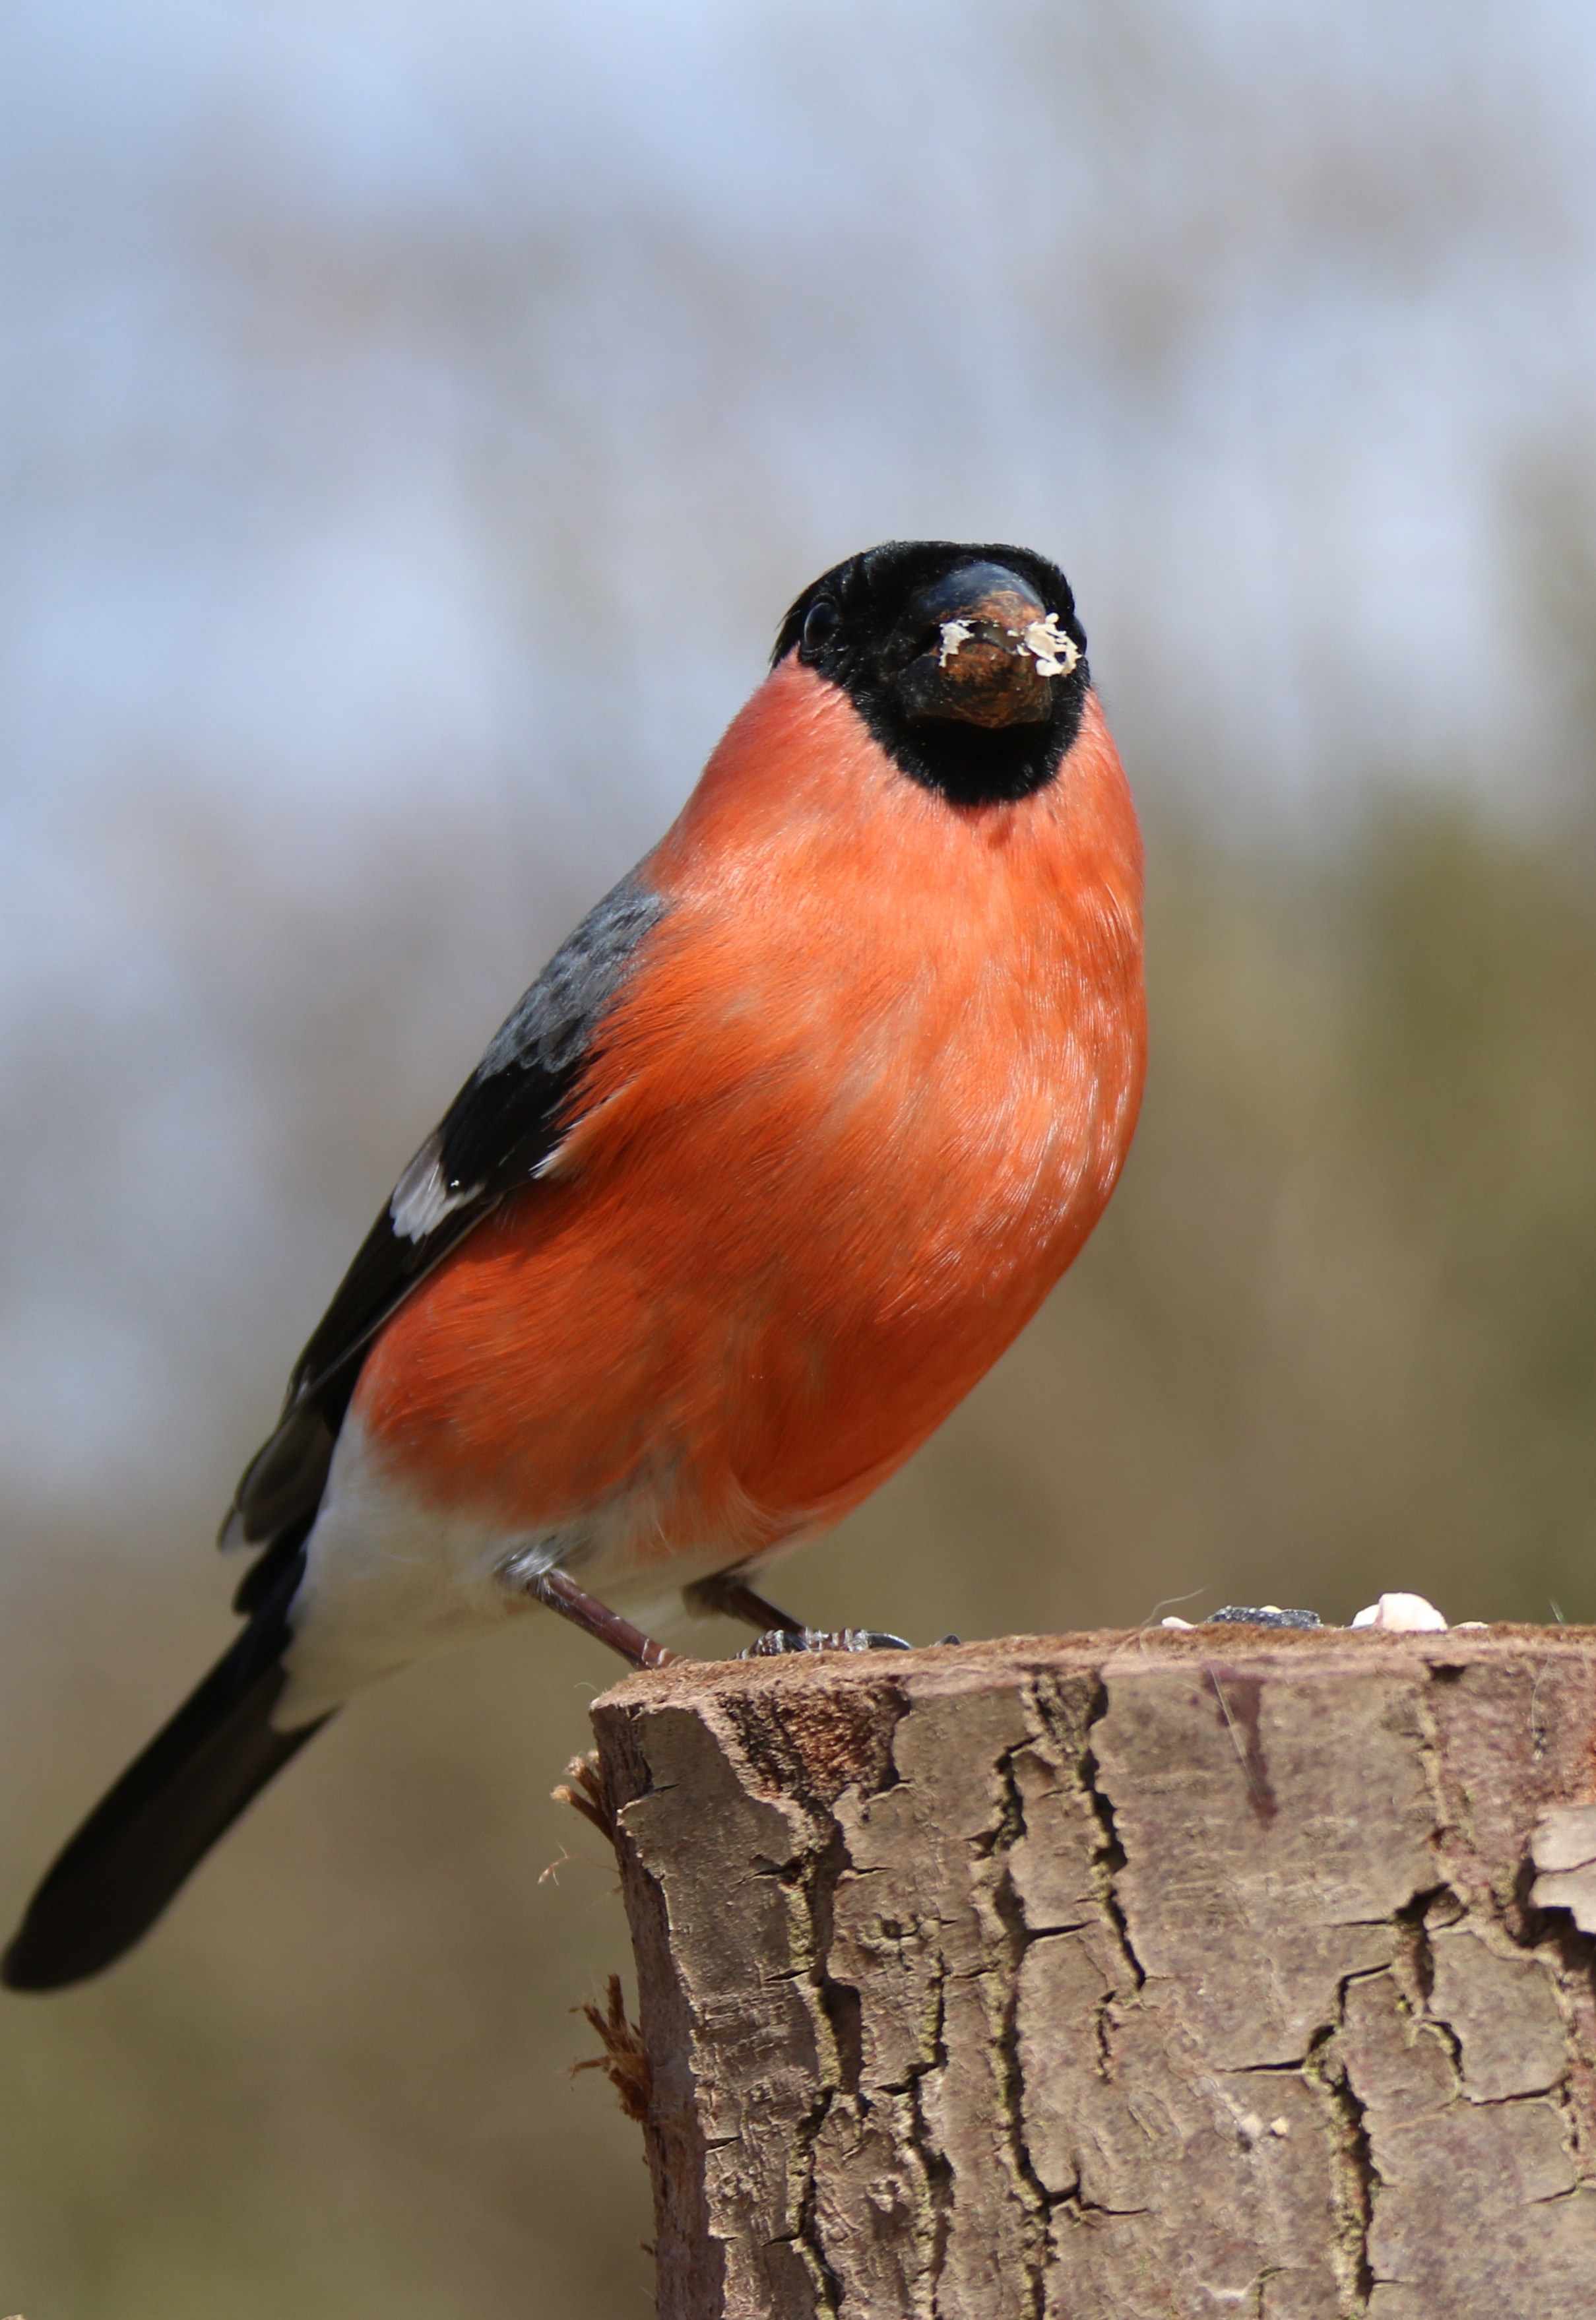
nature, branch, bird, male, wildlife, spring, red, beak, colorful, robin, avian, fauna, plumage, blue sky, outdoors, vertebrate, springtime, finch, birdwatching, perched, bullfinch, brambling, perching, old world flycatcher, perching bird, emberizidae, european robin